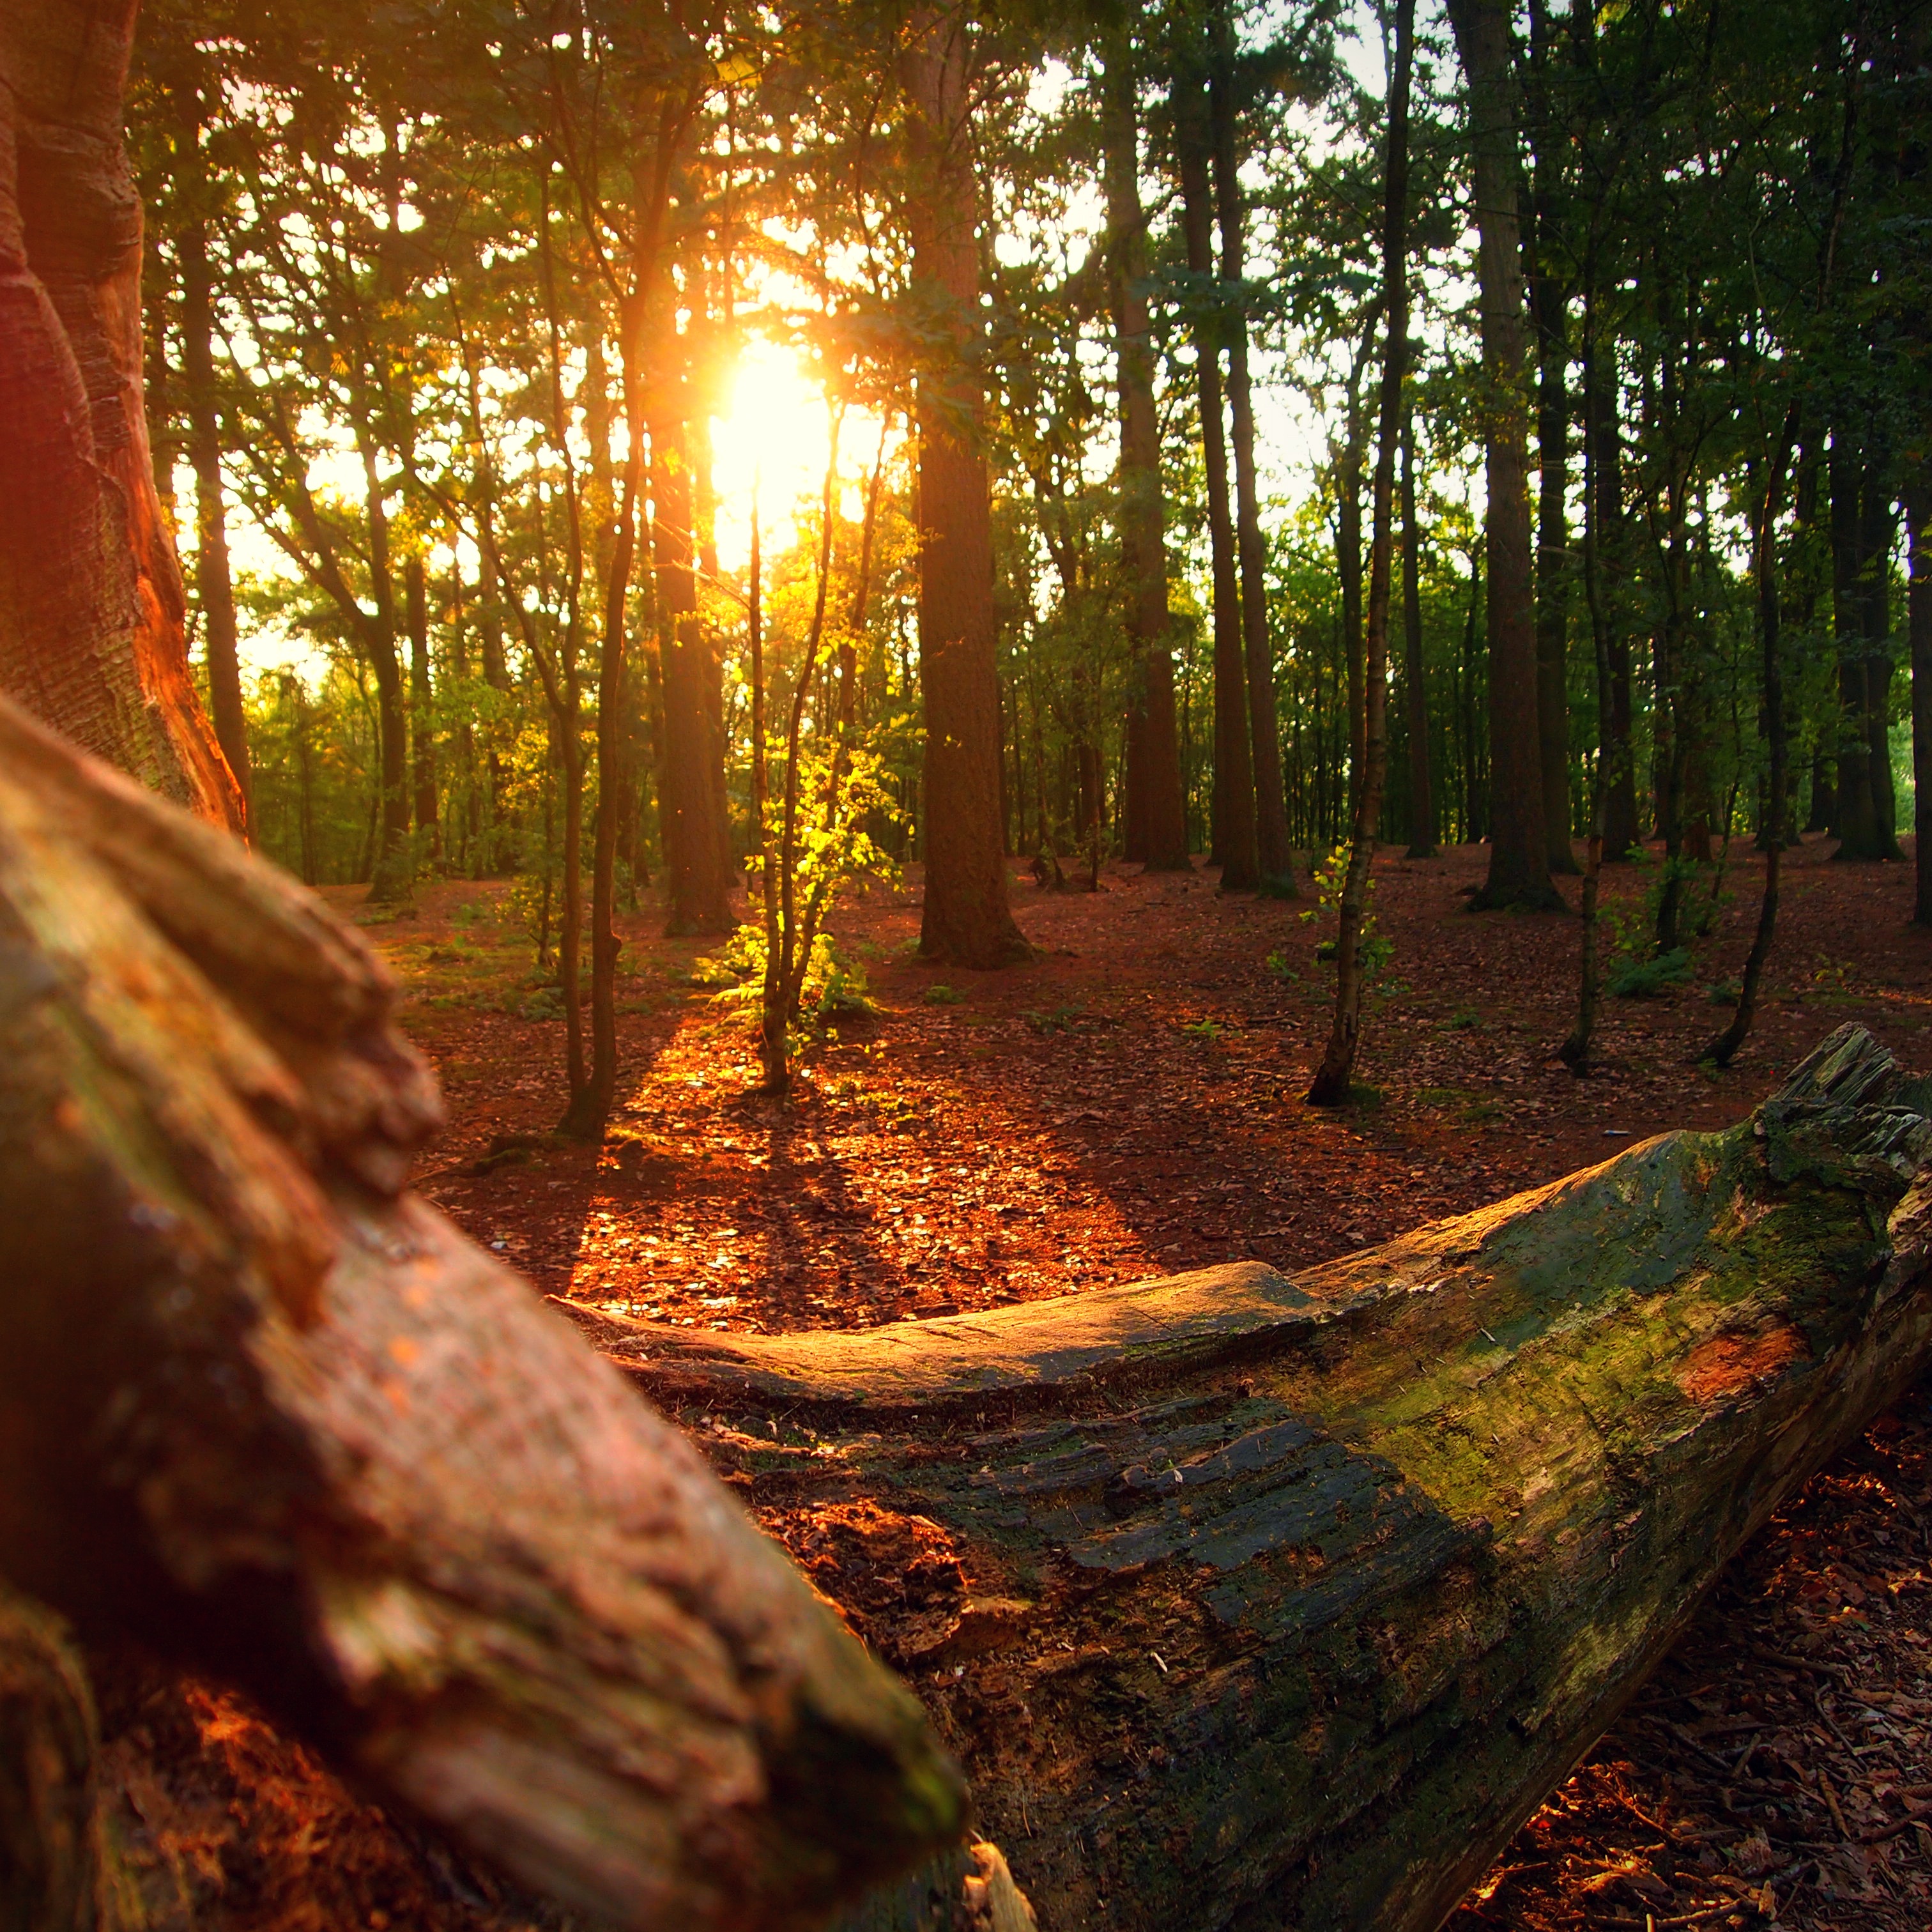
landscape, tree, nature, forest, wilderness, branch, silhouette, light, plant, sunlight, morning, leaf, view, evening, orange, autumn, silence, yellow, season, tree trunk, trees, leaves, deciduous, woodland, habitat, ecosystem, setting sun, natural environment, woody plant